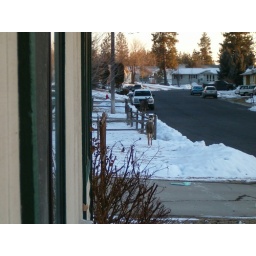
March 11, the herd walks by my house at about 6:30 PM. This girl is walking straight at me!